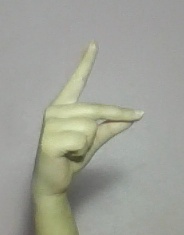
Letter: ta